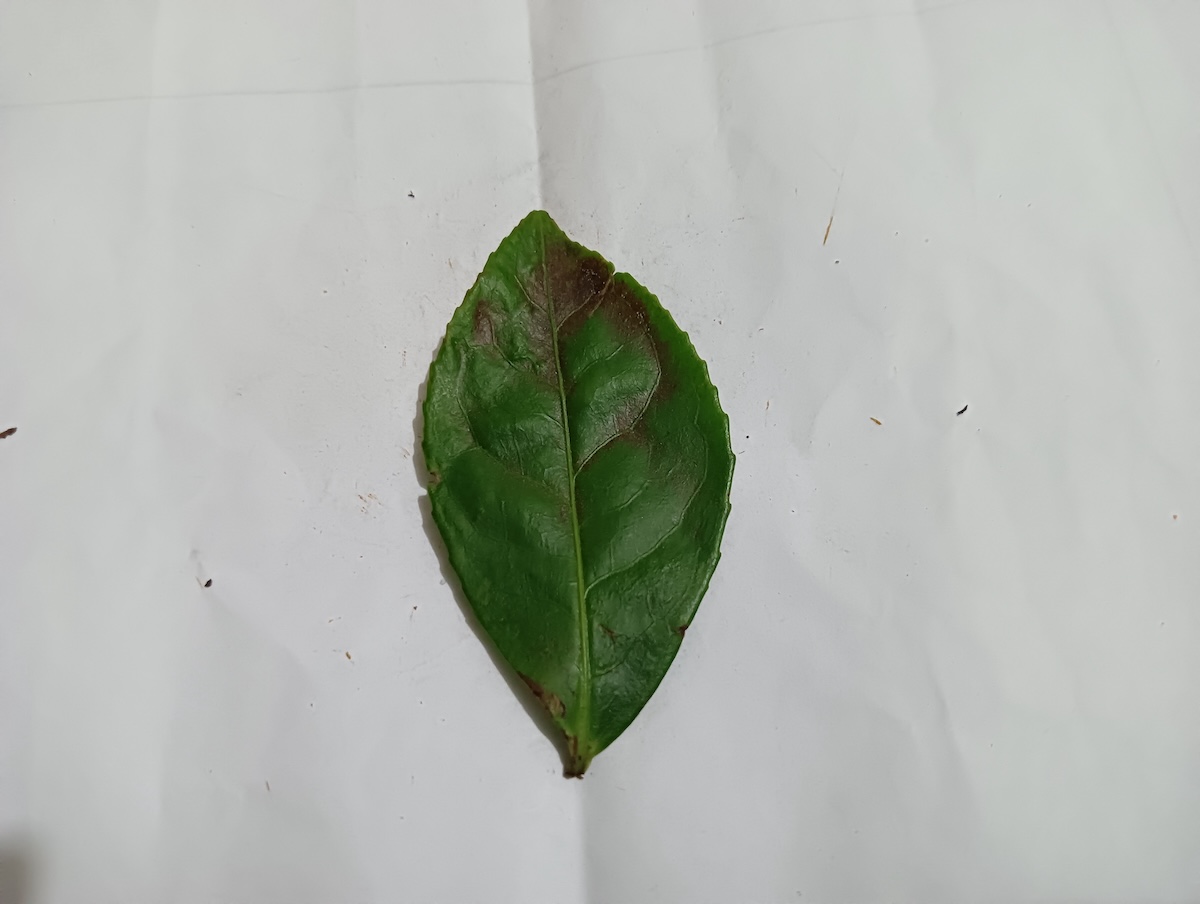
Label: Red spider